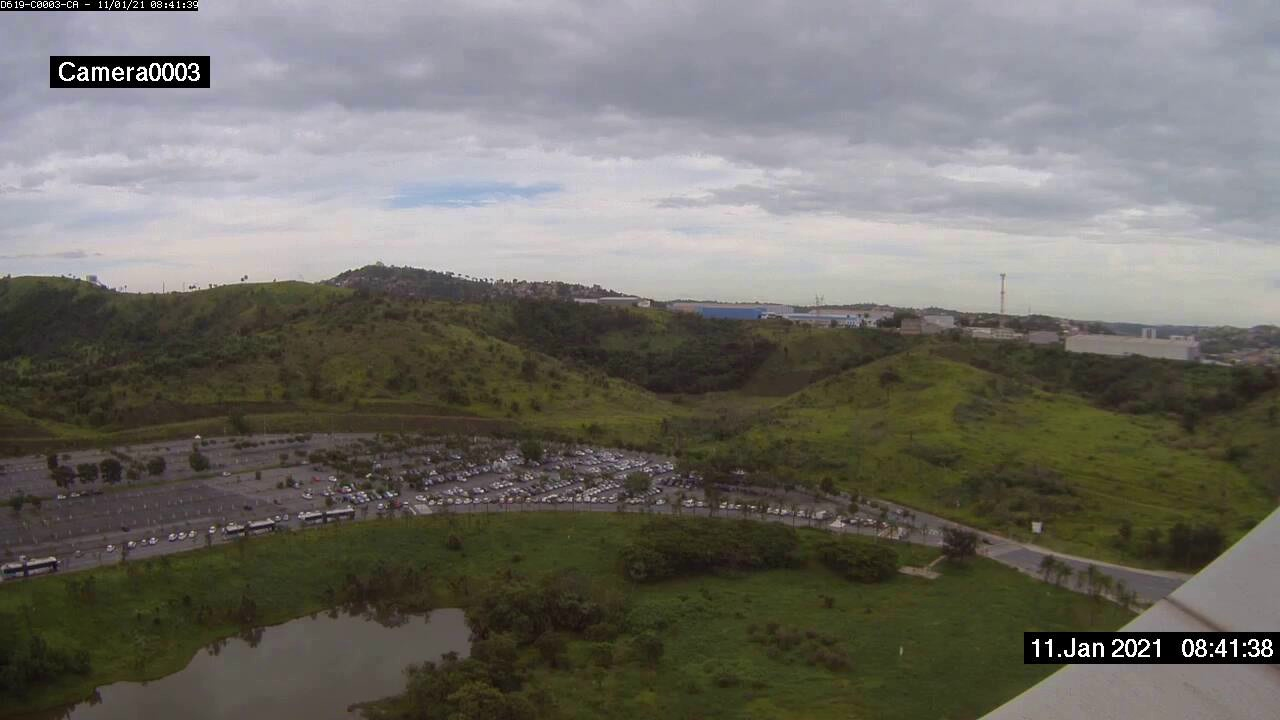
Fire: no
Smoke: yes